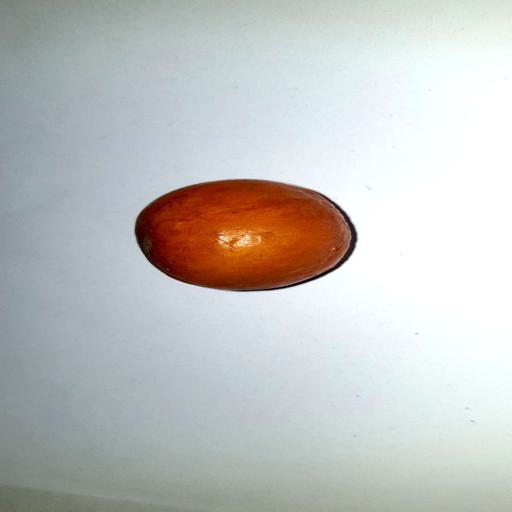
Label: healthy